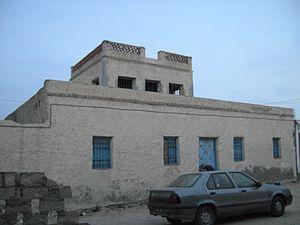
La liste de synagogues de Tunisie est établie par Colette Bismuth-Jarrassé et Dominique Jarrassé et publiée dans leur ouvrage Synagogues de Tunisie : monuments d'une histoire et d'une identité en 2010.
La synagogue de Mouansa est une ancienne synagogue tunisienne située dans le village de Mouansa, à l'ouest de Zarzis, dans le sud du pays. Elle était rattachée au rite séfarade.